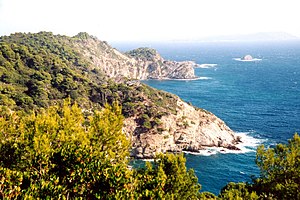
Porquerolles
Kysten på Porquerolles
Porquerolles eller Île de Porquerolles, er en ø i Îles d'Hyères, Var, Provence-Alpes-Côte d'Azur, Frankrig. Den har et areal på 12,54 km² og i 2004 var der 200 indbyggere.